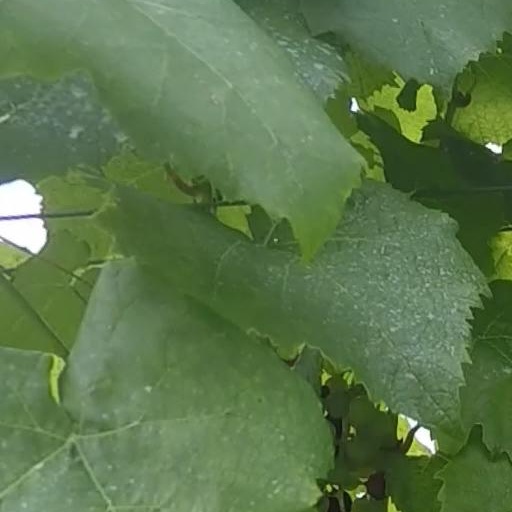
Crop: grape